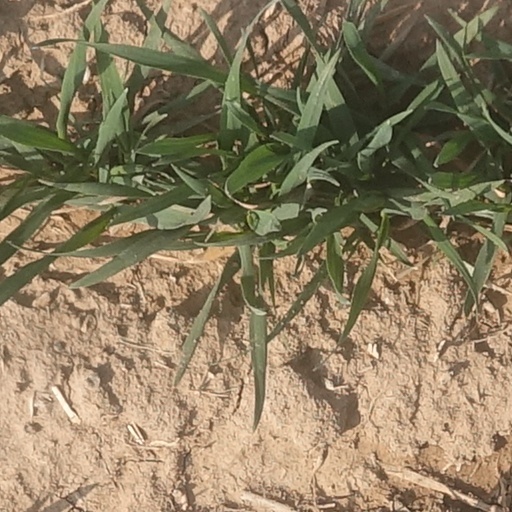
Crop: wheat